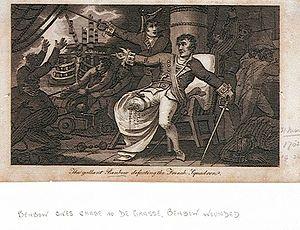
John Benbow est un officier de marine britannique des XVIIᵉ et XVIIIᵉ siècles. Il entre dans la Royal Navy à l'âge de 25 ans, et combat les pirates barbaresques avant d'entrer dans la marine marchande où il sert pendant la Glorious Revolution de 1688, date à laquelle il réintègre la Royal Navy et se voit confier des responsabilités.